Fort Efford

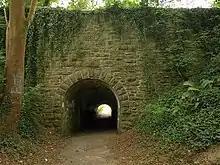
Efford Emplacement in 2009.

Designed by Captain (later Maj General) Edmund Frederick Du Cane, it was built by George Baker and Company and finished by the Royal Engineers. It was armed with 21 guns, some of which flanked the nearby Laira Battery. To house part of the Forts' Garrison a barrack block to house five officers and 108 men was built within the rear section of the Fort. In the 1890s a moveable armament shed was built on the parade ground to house two 5-inch Breech Loading guns.